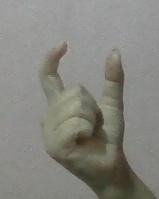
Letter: nun